Jean Berthiaume

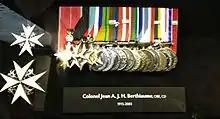
Military medals of J.A. Berthiaume

In 2003 after his last short battle with a secretly kept illness, Colonel (Ret.) Jean André Berthiaume was laid to rest in St-Hyacinthe, with full military honours. His wife Denise died in 2010.